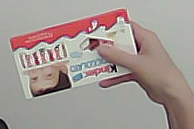
Product: kinder_chocolate